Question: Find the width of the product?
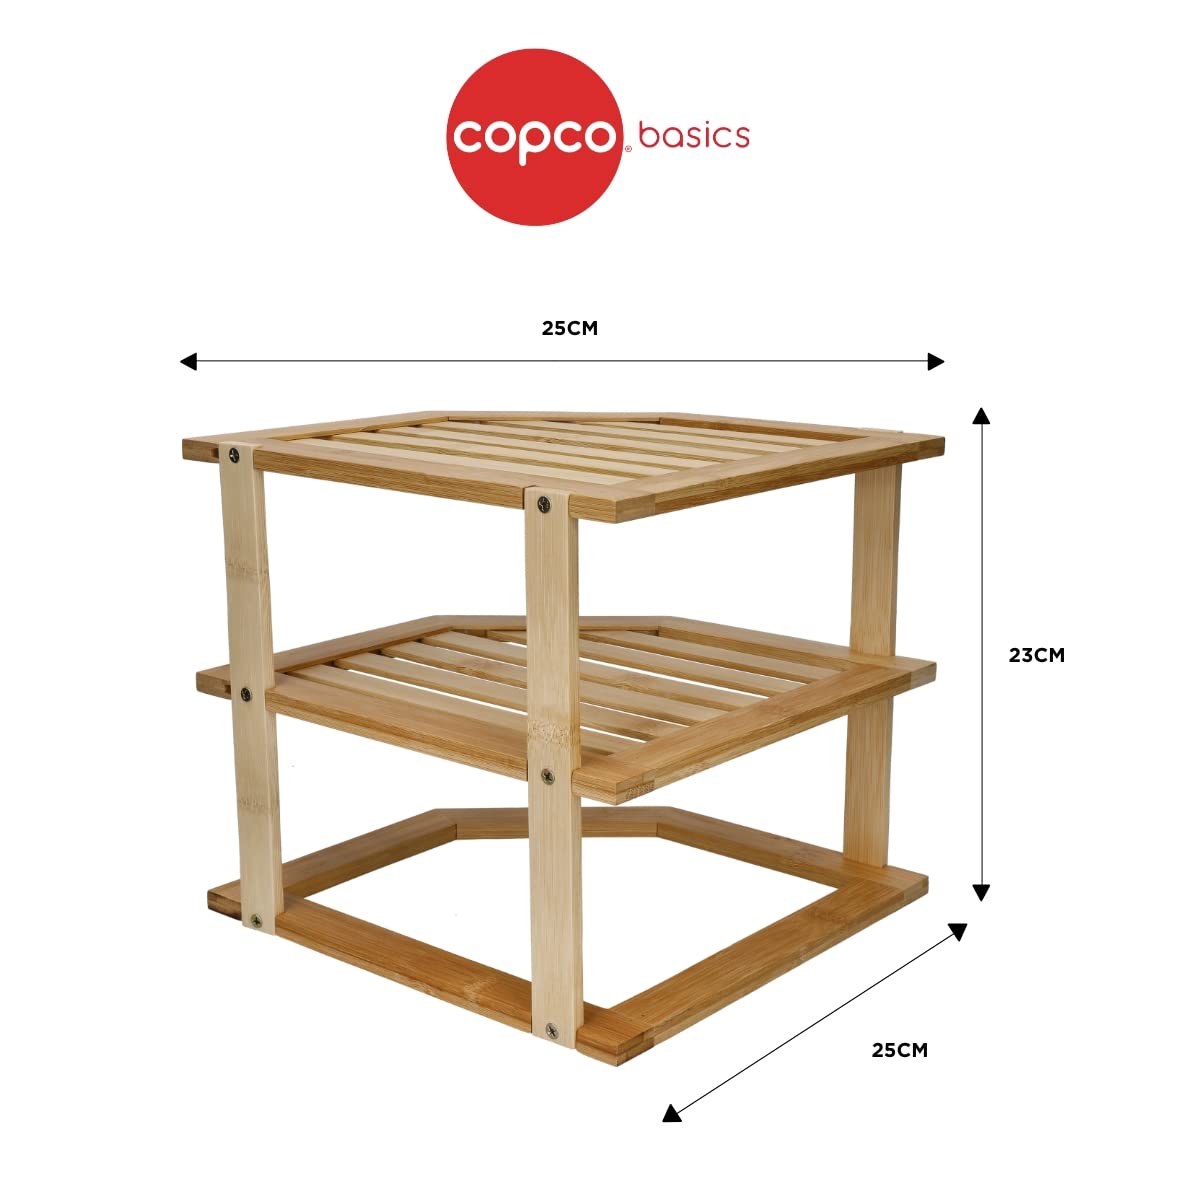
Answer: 25.0 centimetre